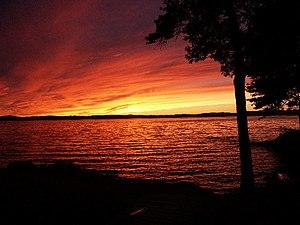
Le lac Winnipesaukee est le plus grand lac de l'État du New Hampshire aux États-Unis.